Windecker YE-5

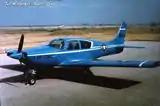
The YE-5A prototype

The Windecker YE-5A was an experimental aircraft evaluated by the U.S. Air Force.